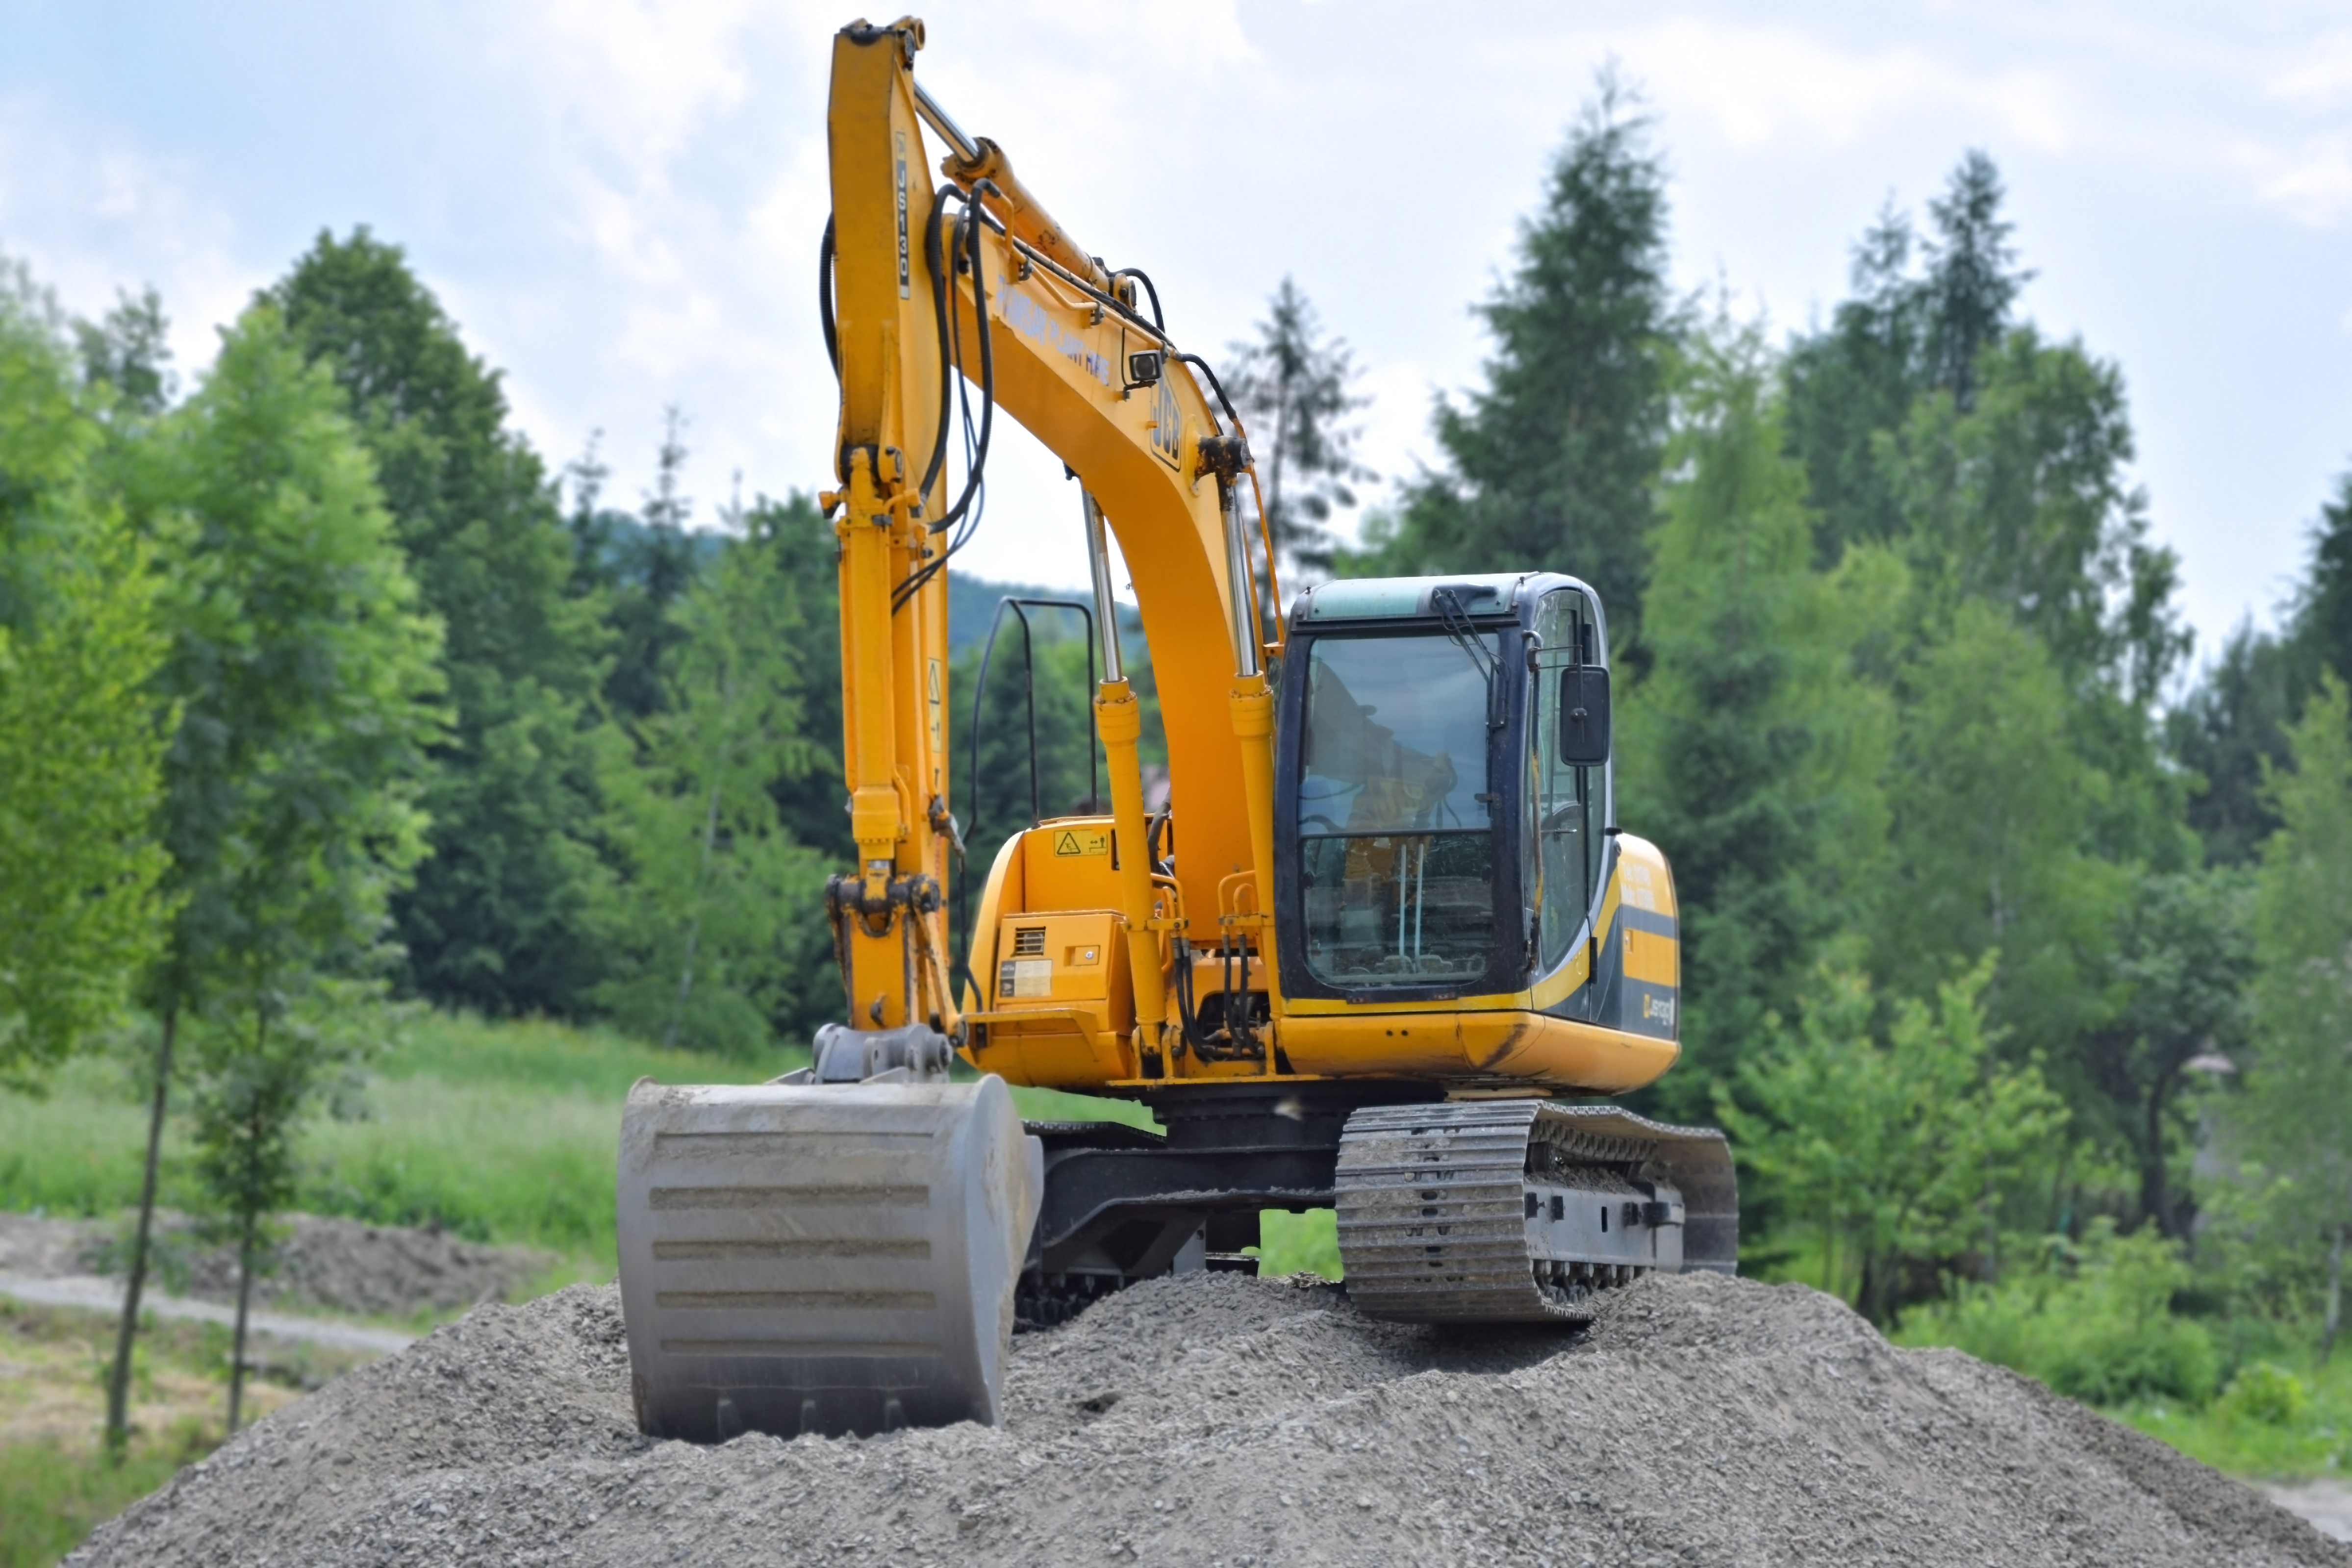
asphalt, construction, vehicle, soil, trees, bulldozer, gravel, excavator, construction equipment, royalty free images